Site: brandenburg
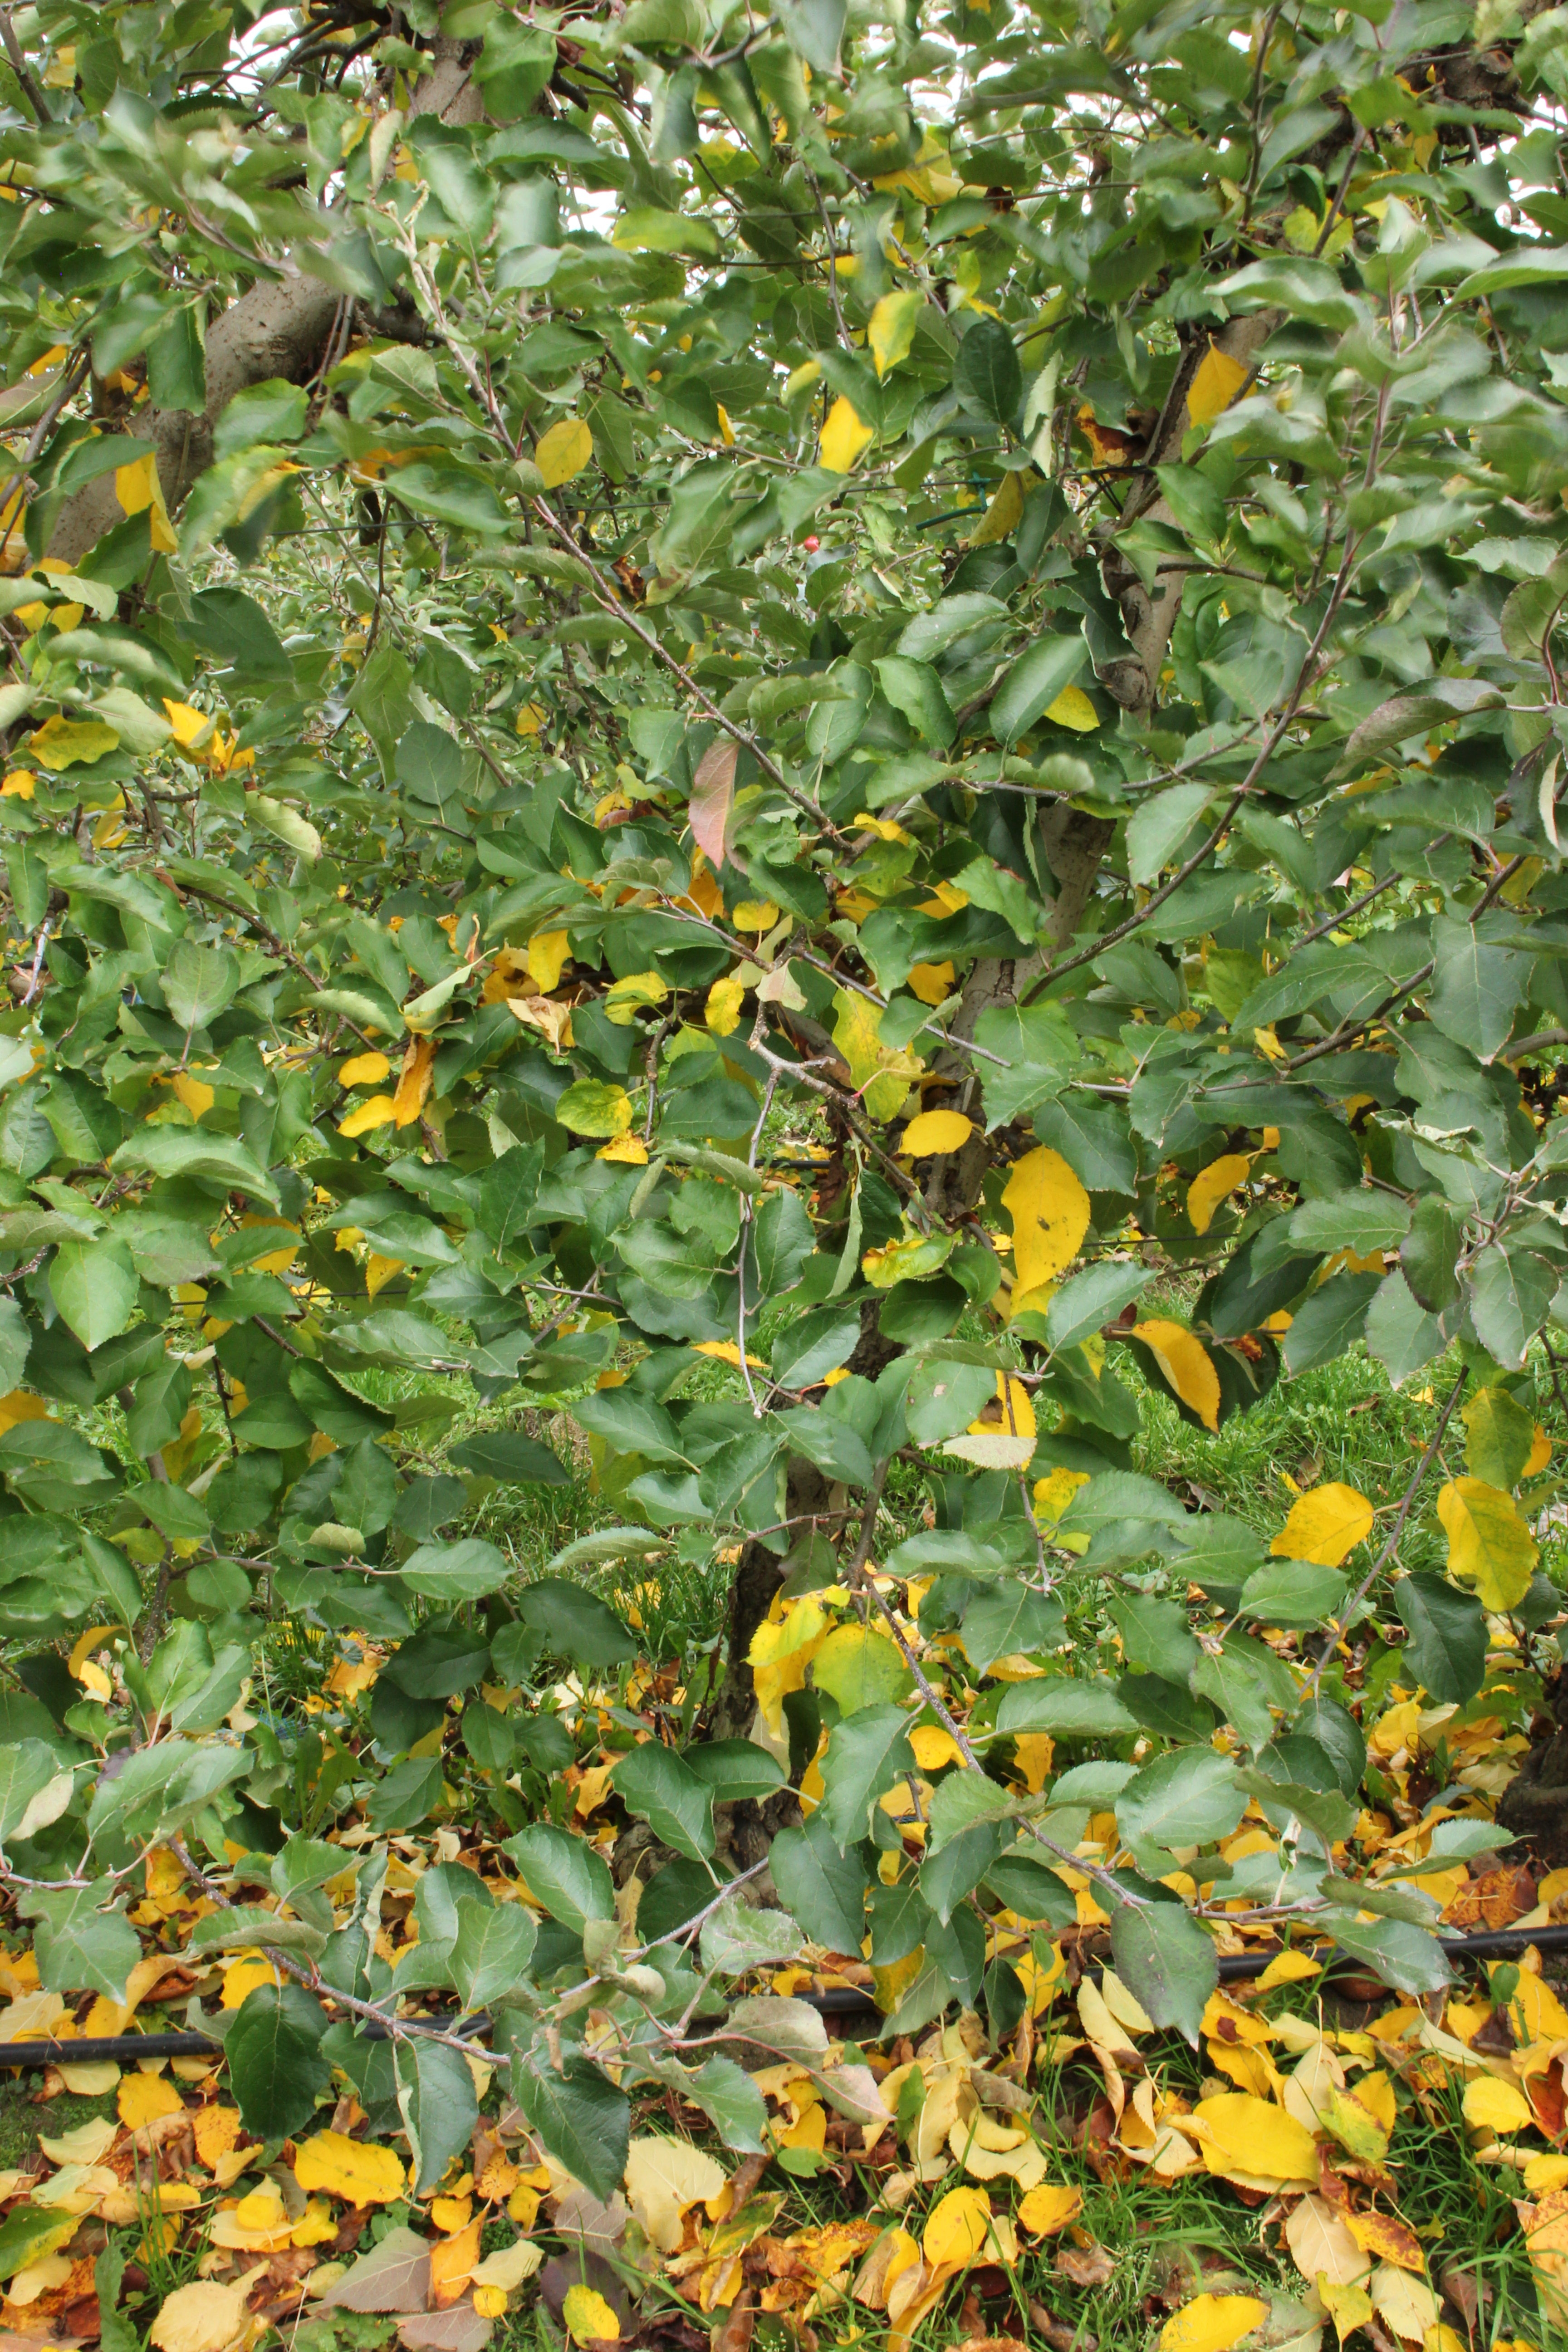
Growth stage (BBCH 91): Senescence, beginning of dormancy